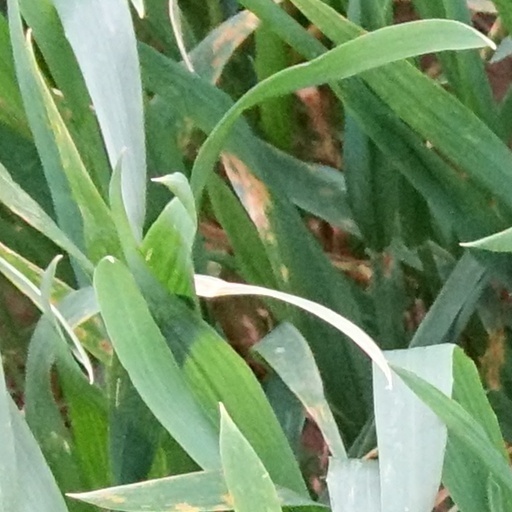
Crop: wheat